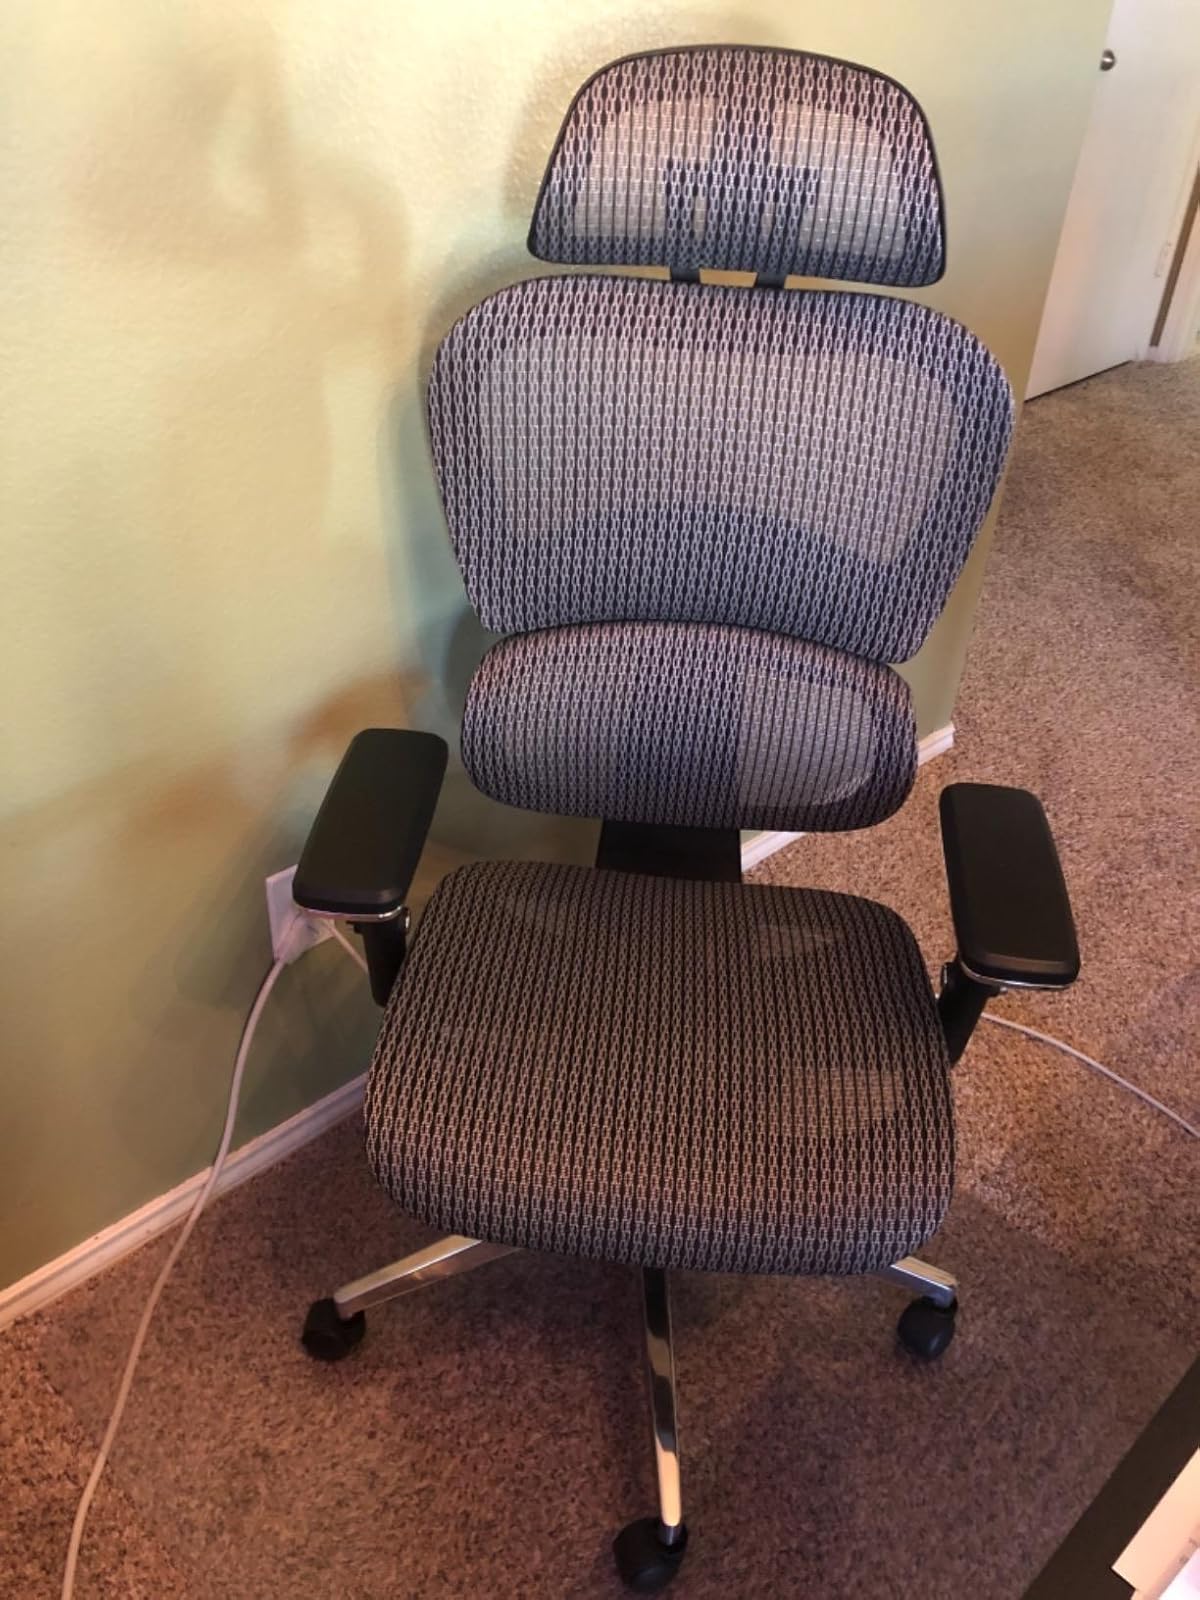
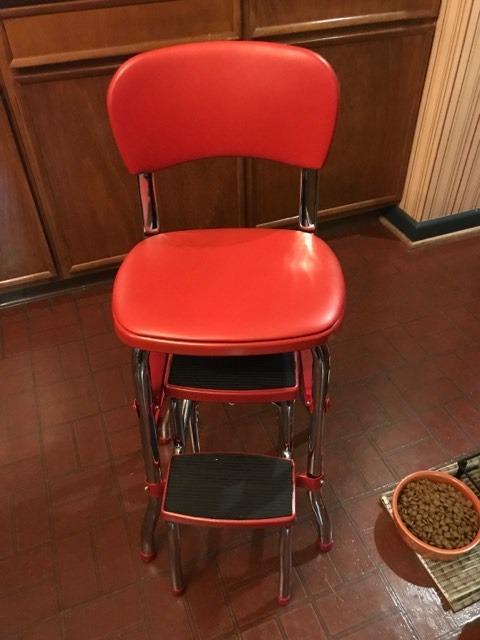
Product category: items_chair
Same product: no